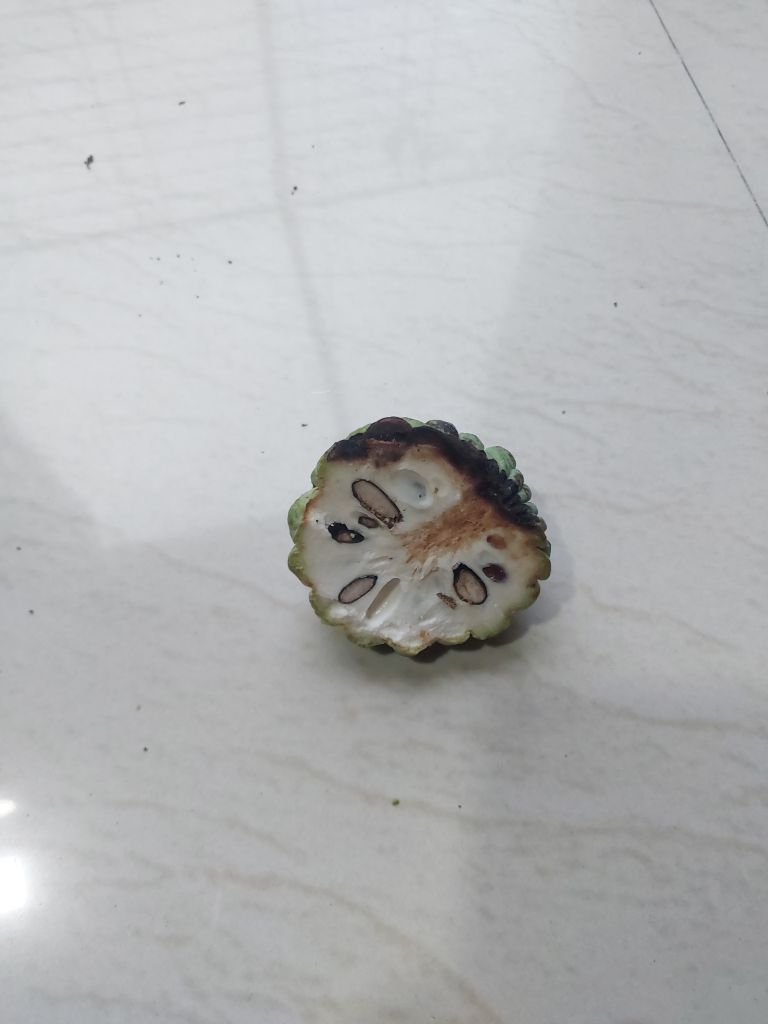
Disease label: Diplodia Rot